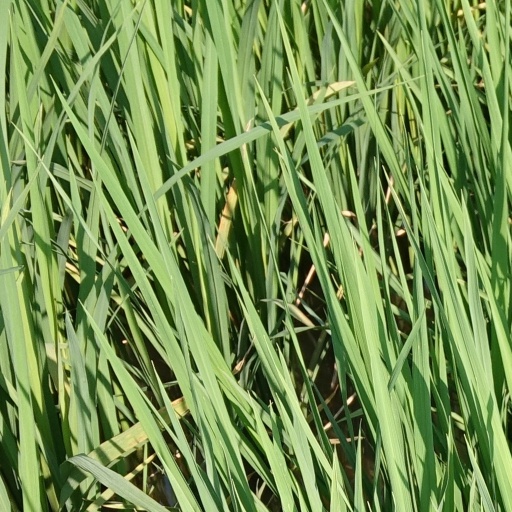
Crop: rice